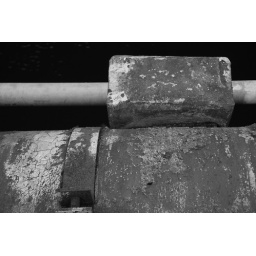
Black and white stone column and pipe under a bridge in Stockholm Sweden